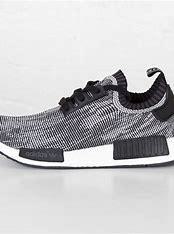
Brand: Adidas
Model: NMD_R1 Pk